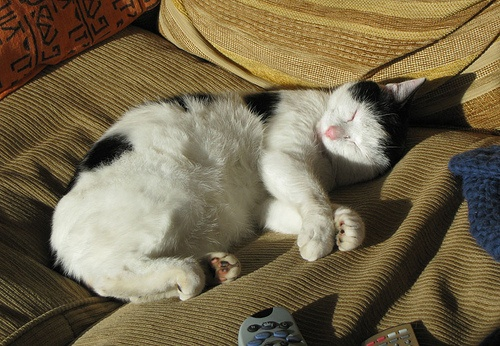
A white and black cat curled up sleeping on a sofa in the sun.
this is a cat laying on a couch
a white and black cat is sleeping on a coach
A black and white cat that is laying down with it's eyes closed, next to two remote controls.
a cat laying on a couch next to remote controls